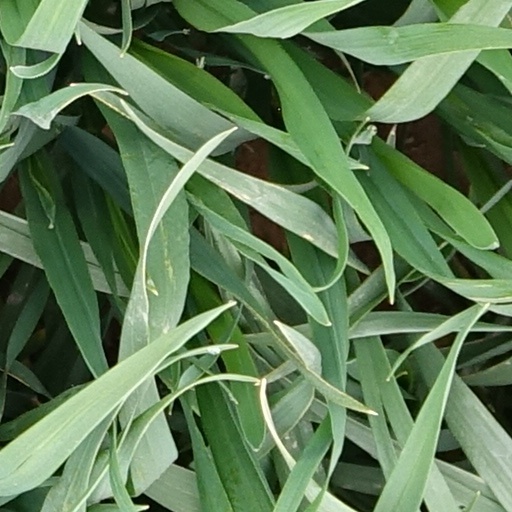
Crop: wheat